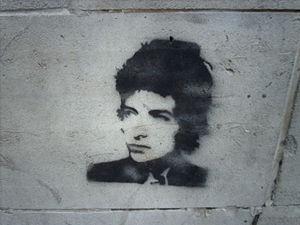
Bob Dylan [bɑb ˈdɪlən], né Robert Allen Zimmerman le 24 mai 1941 à Duluth, dans le Minnesota, est un auteur-compositeur-interprète, musicien, peintre, sculpteur et poète américain. Il est l'une des figures majeures de la musique populaire occidentale.